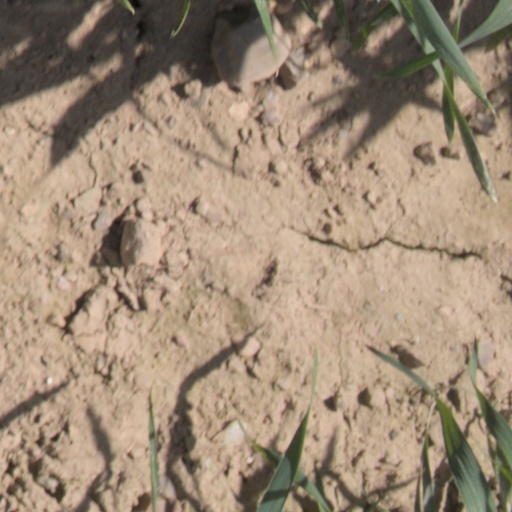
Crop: wheat